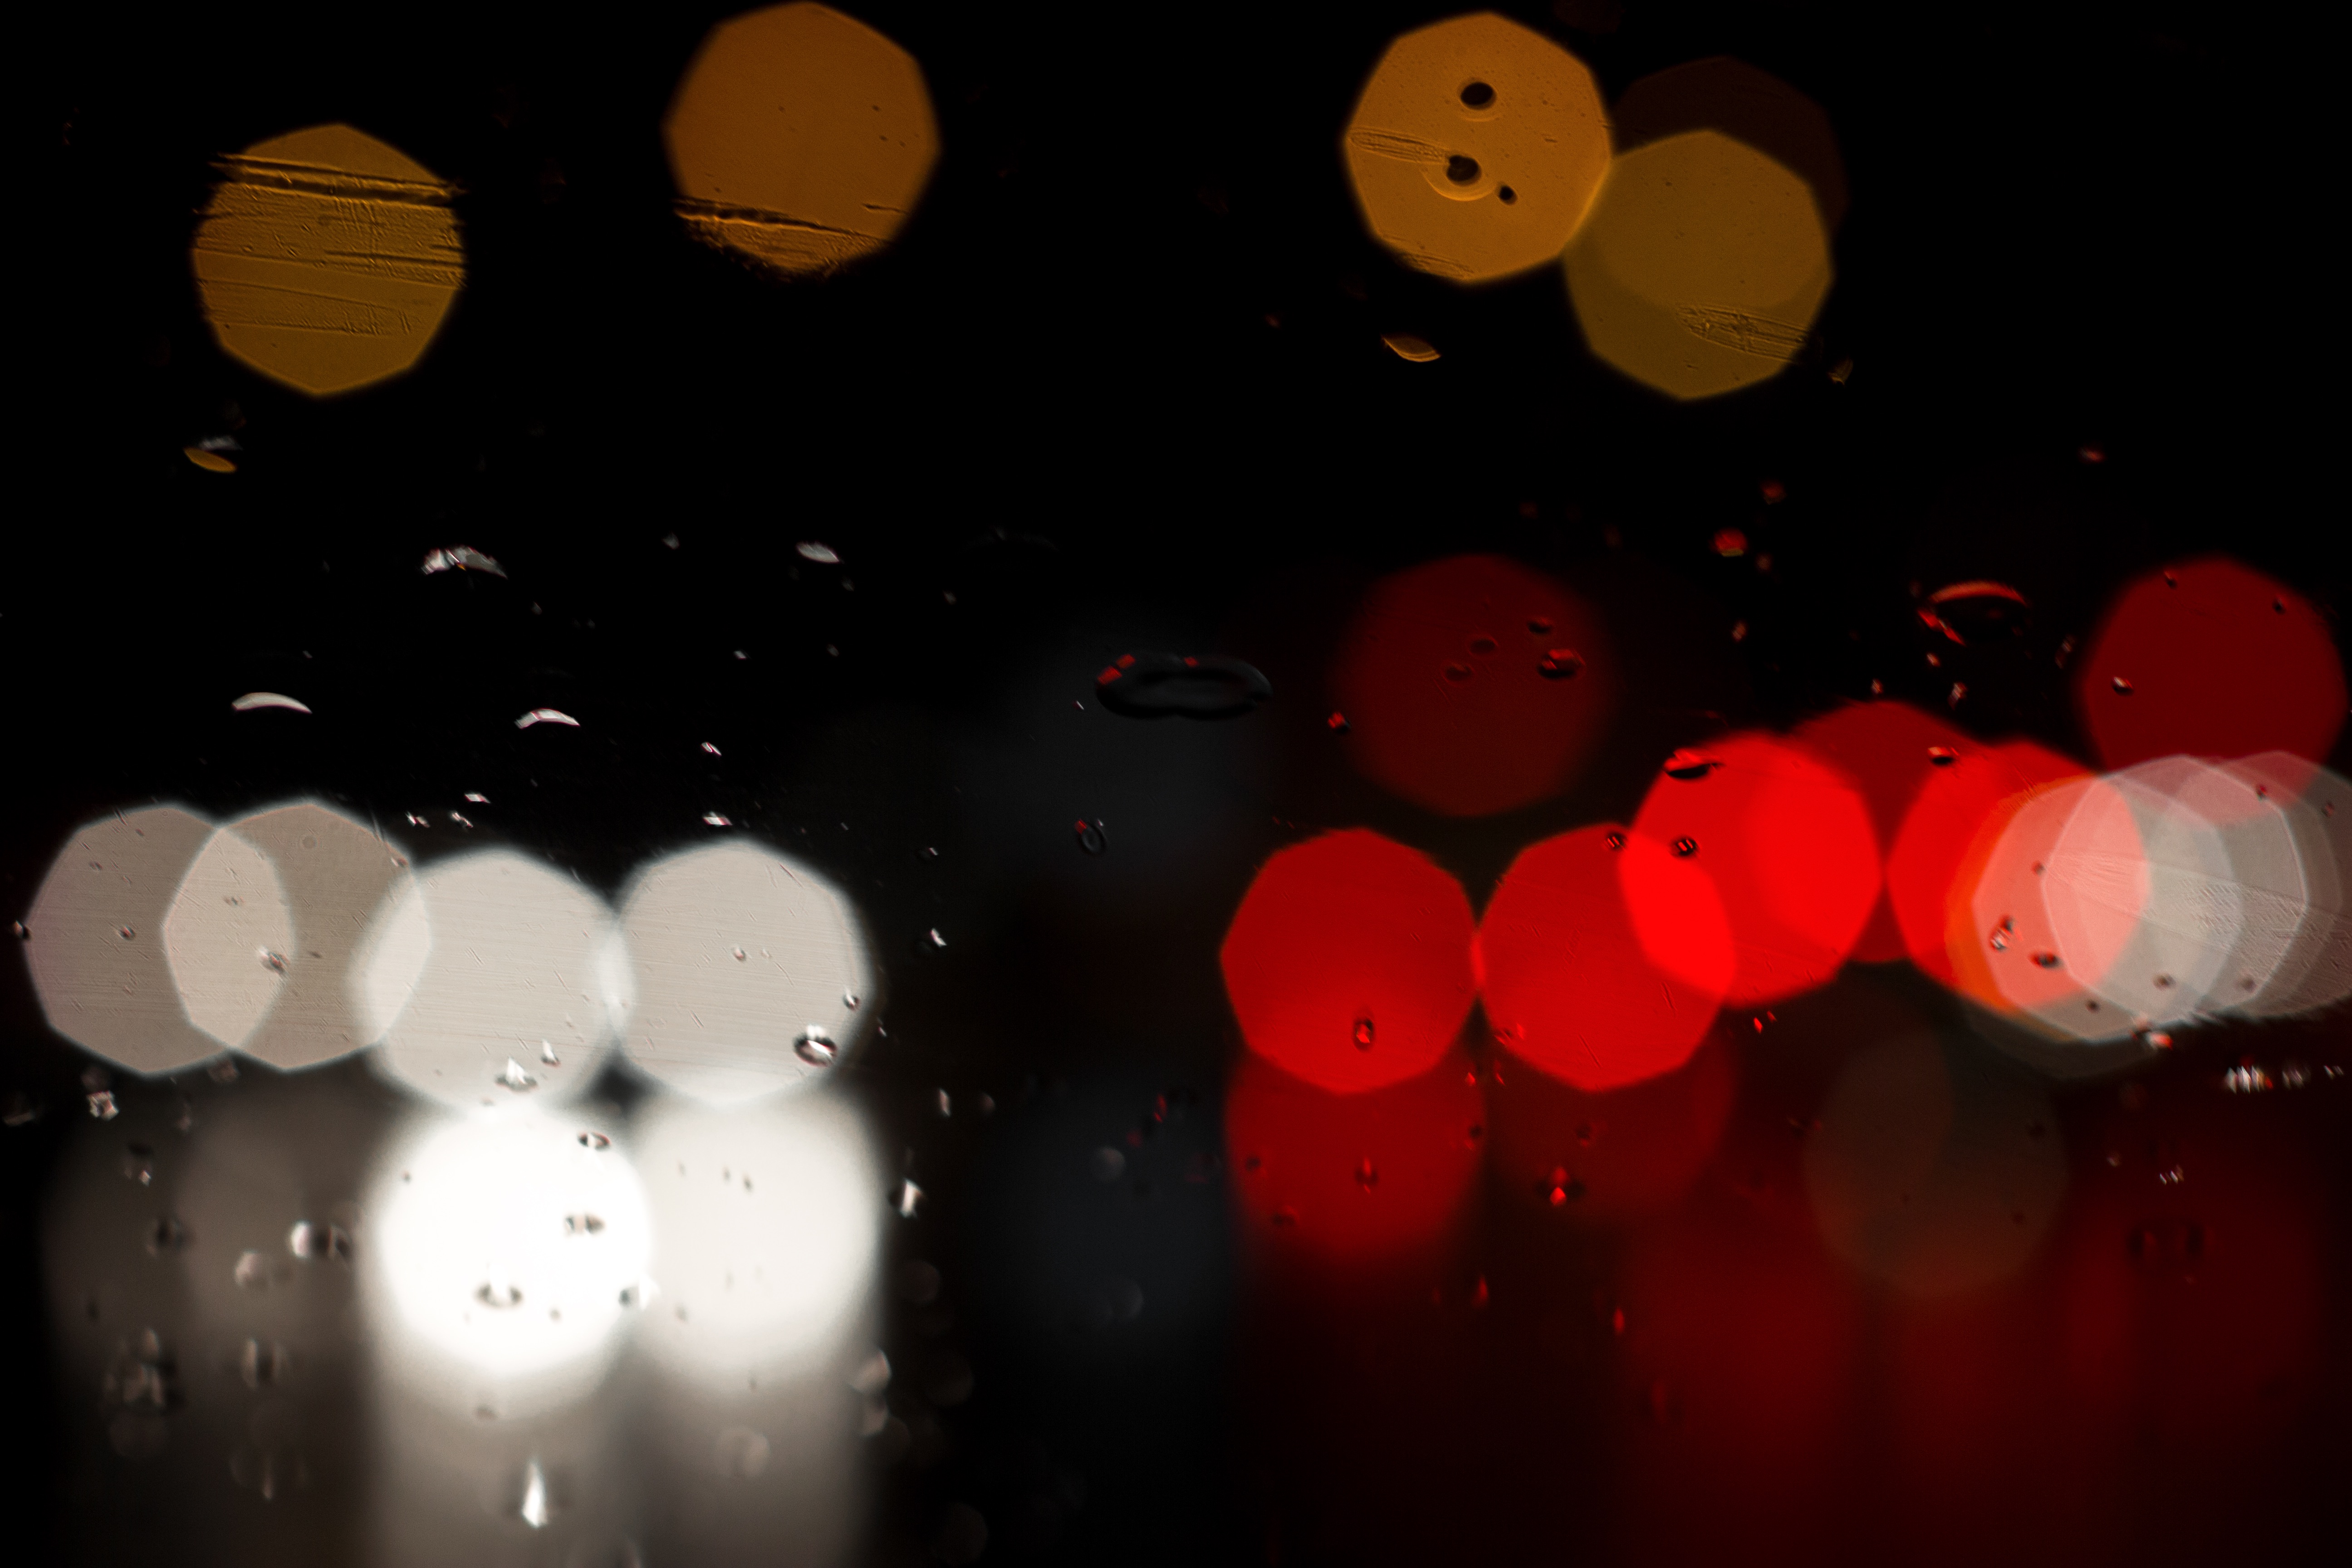
light, night, reflection, red, color, darkness, lighting, circle, shape, macro photography